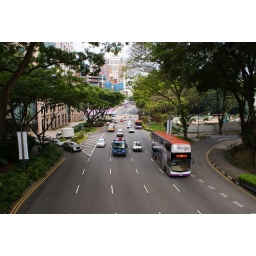
The view of the road from an overhead bridge near Wheelock Place in Orchard Road.